Sleeve tattoo

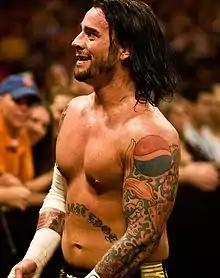
Professional wrestler CM Punk showing his sleeve tattoos, which cover his shoulder to his wrist

A sleeve tattoo or tattoo sleeve is a large tattoo or collection of smaller tattoos that covers most or all of a person's arm. The styles and themes of tattoo sleeves vary.